Walther P99

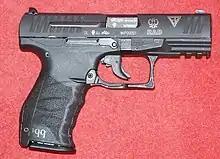
P99 RAD made by Fabryka Broni Radom.

The P99 RAD variant is made under license by Fabryka Broni Radom in Poland and marketed as a military sidearm proposition.